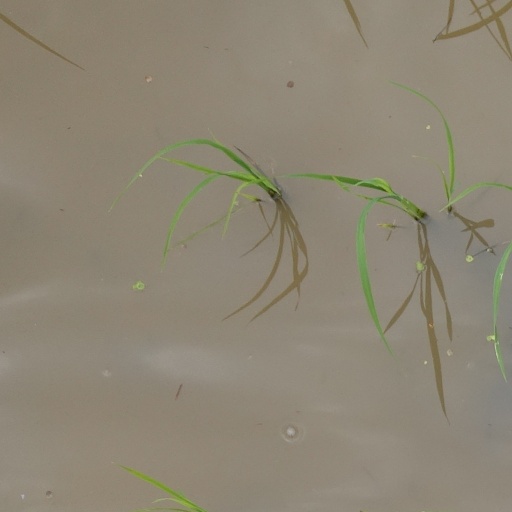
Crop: rice